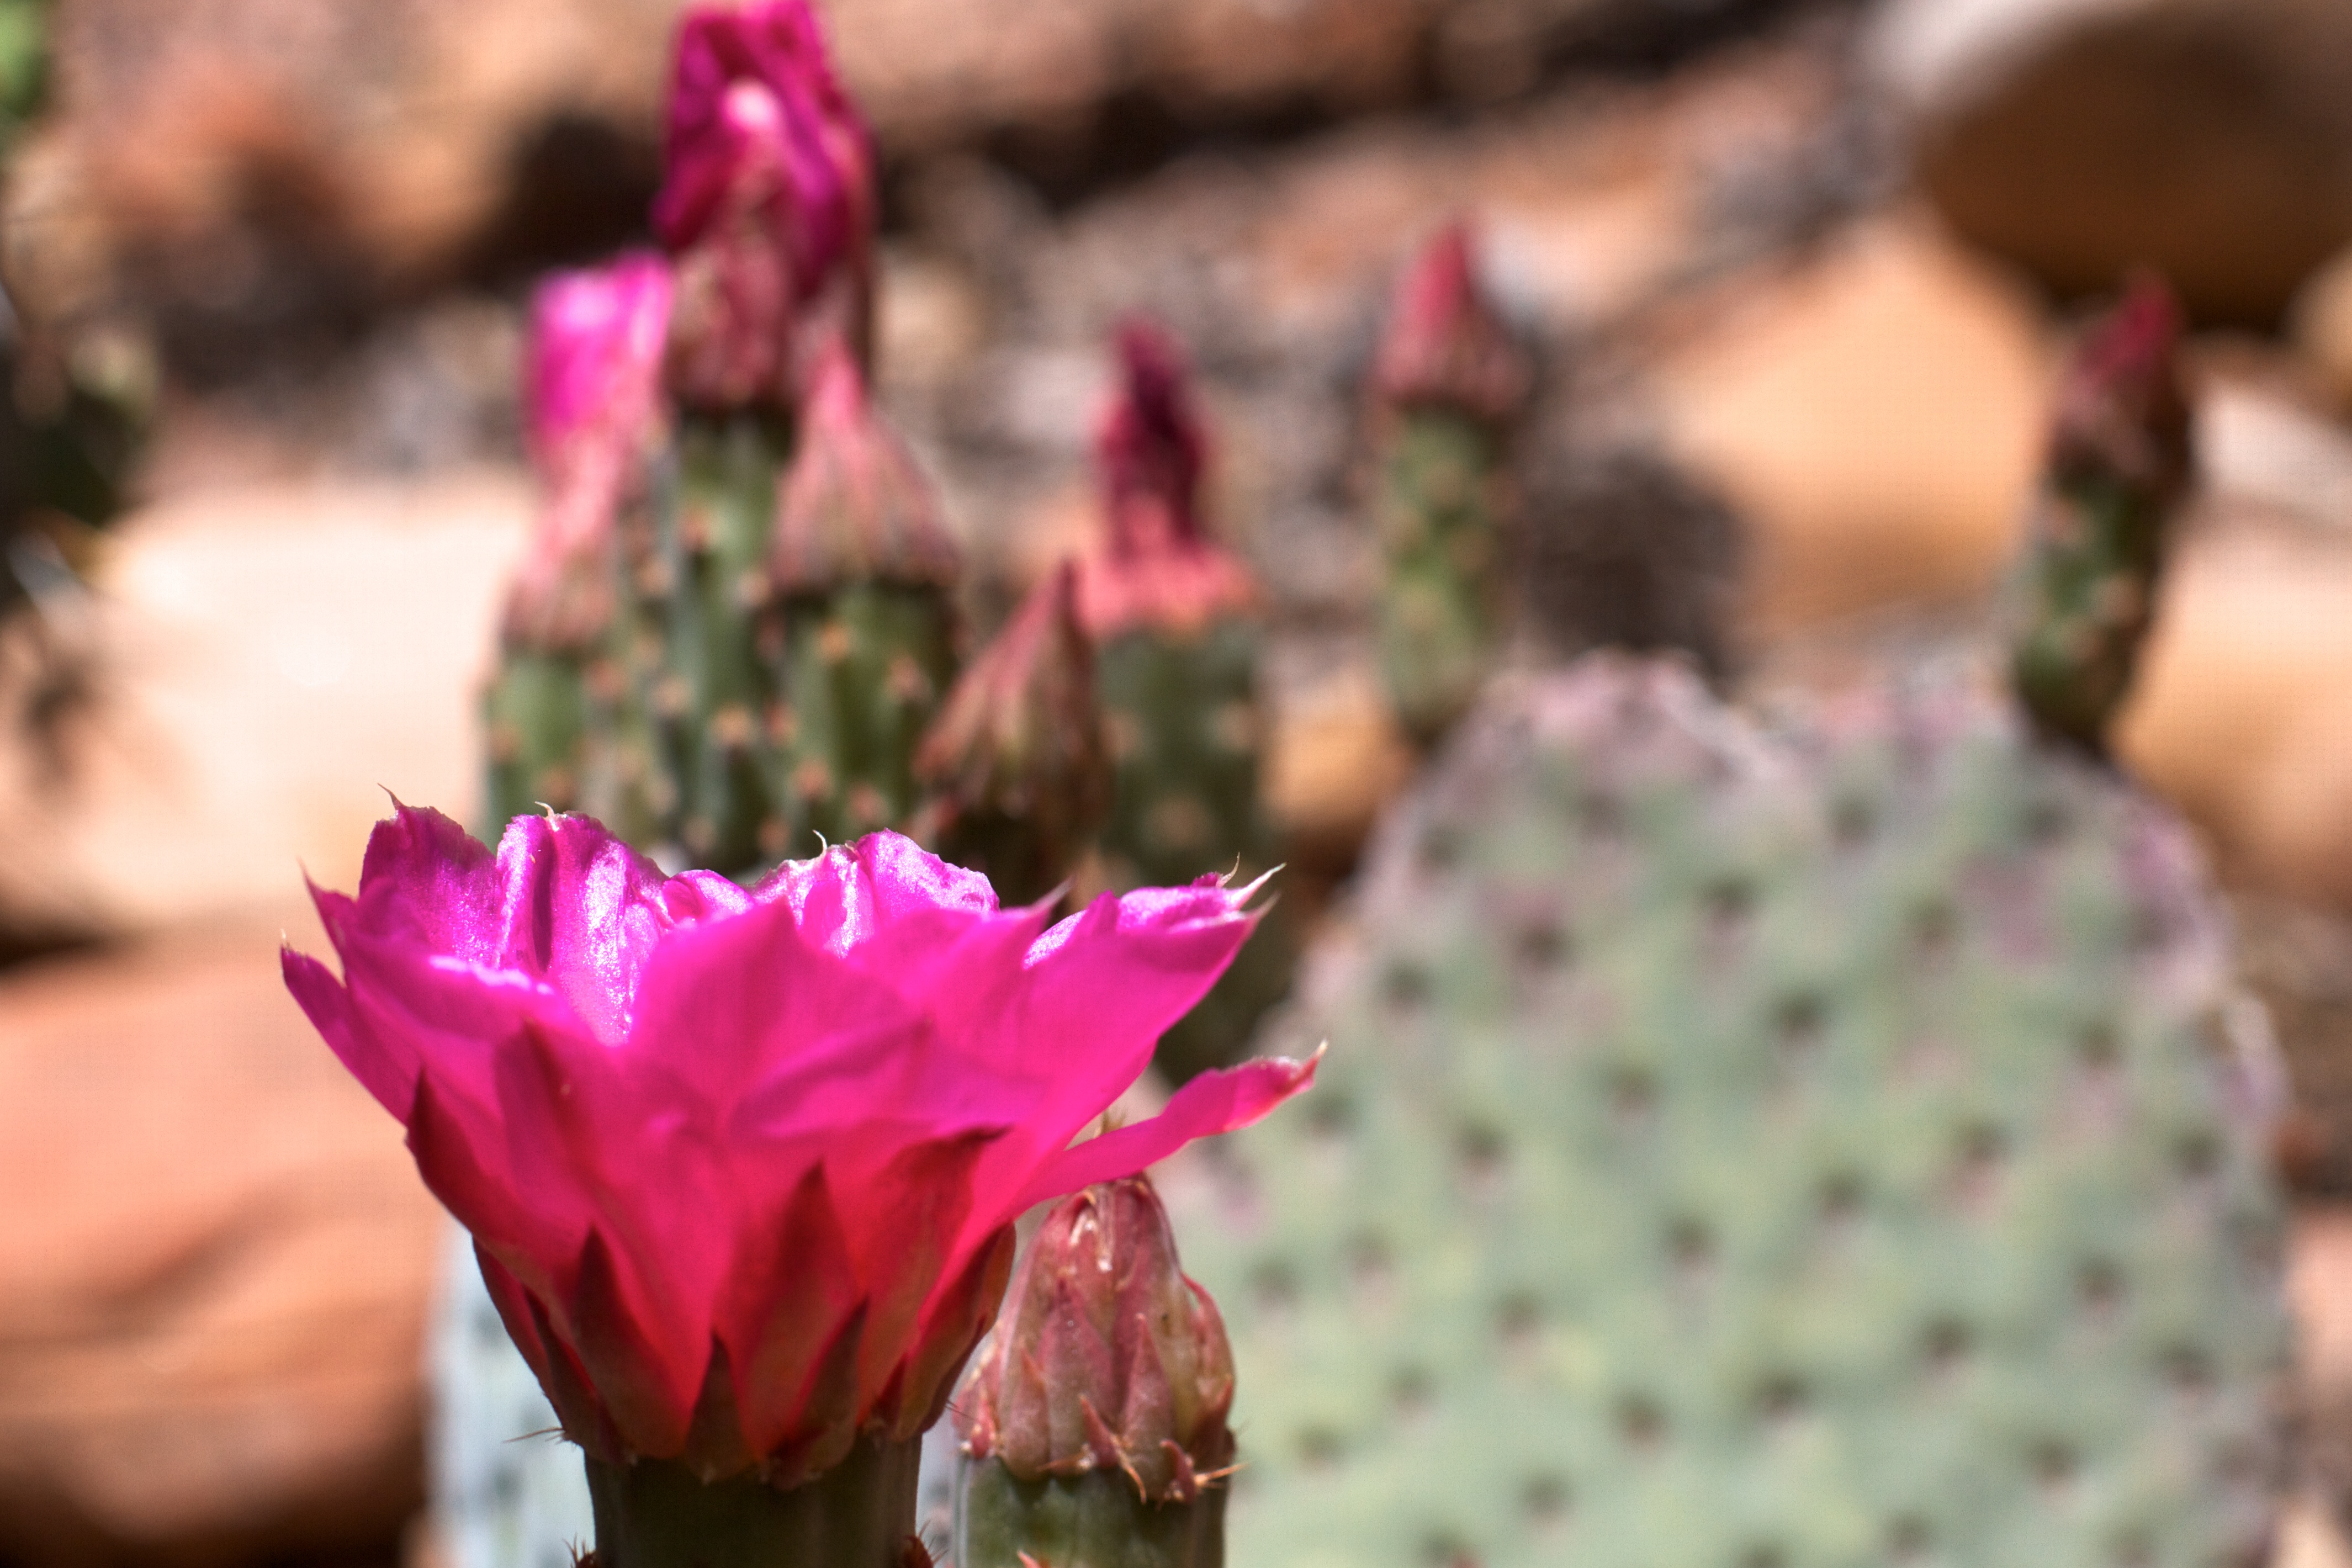
cactus, plant, flower, petal, spring, pink, flora, floristry, flowering plant, land plant